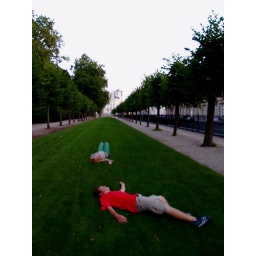
we just can't resist nice green grass to lie down in